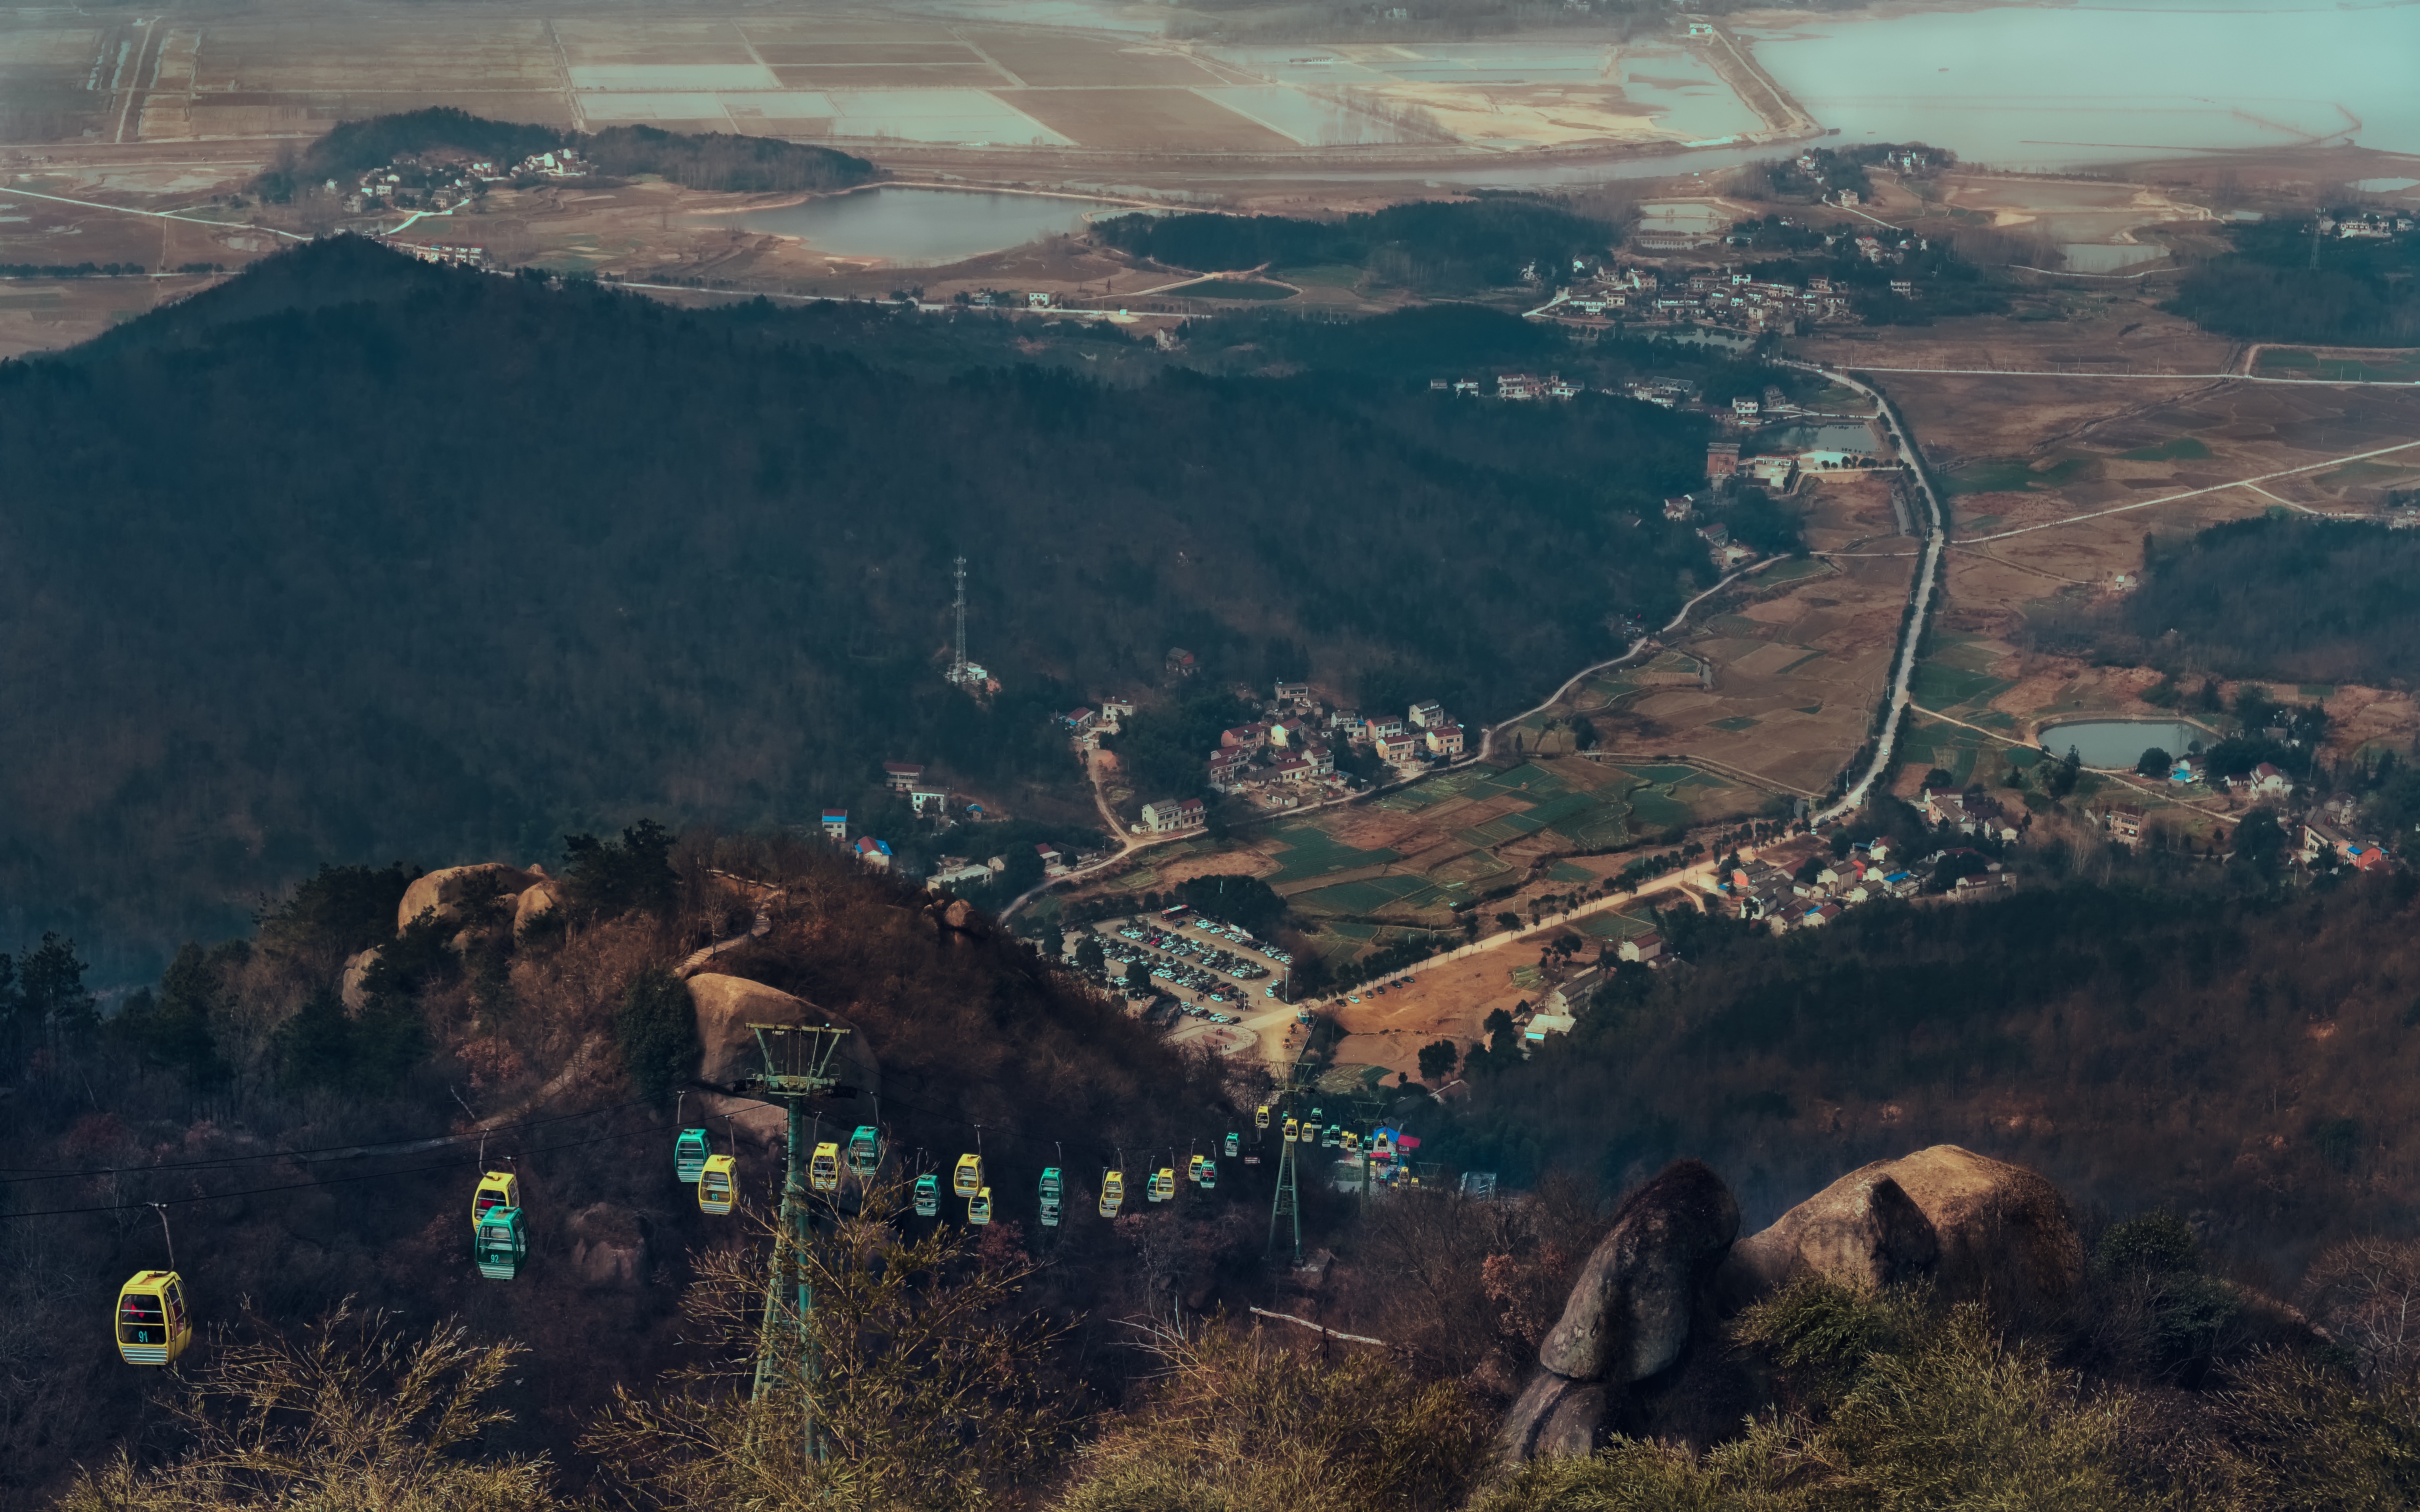
landscape, mountain, photography, hill, valley, mountain range, geology, plateau, aerial photography, geographical feature, mountainous landforms